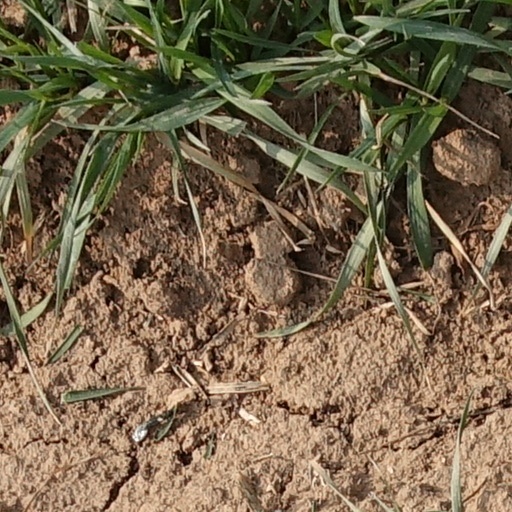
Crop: wheat